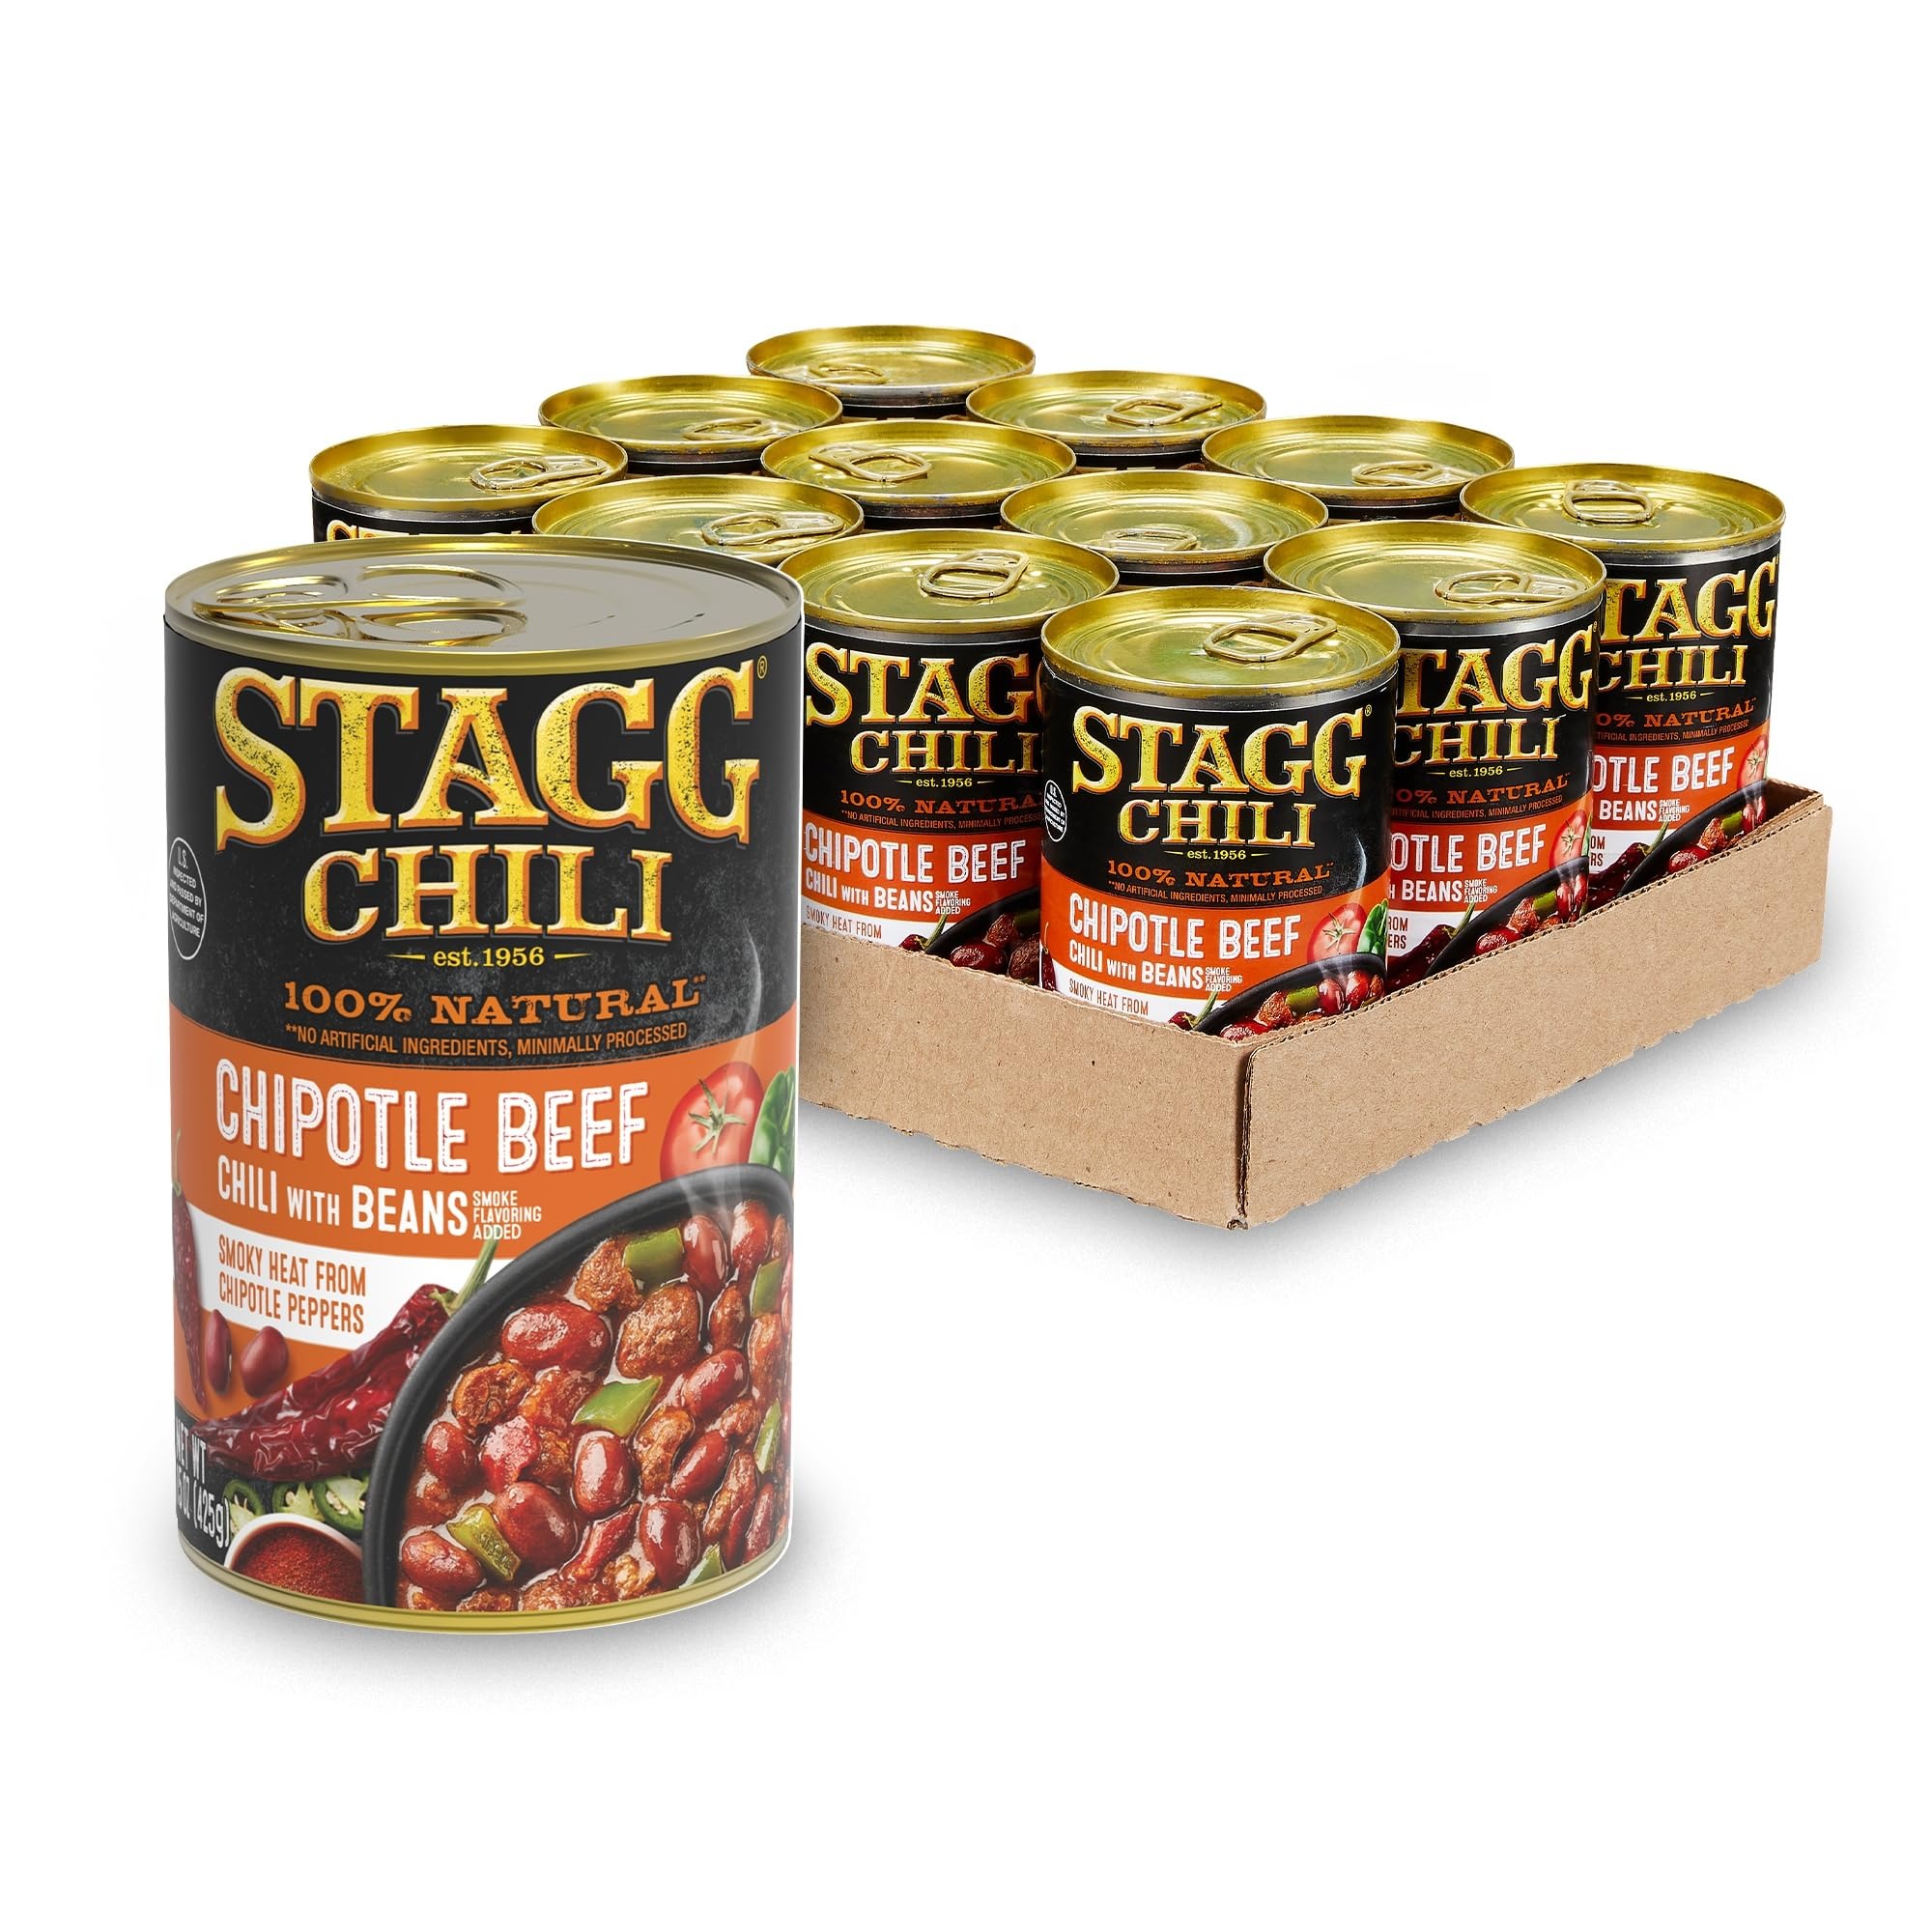
Item Name: STAGG Chipotle Beef Chili with Beans, 15oz, 12 Pack
Bullet Point 1: Includes one 15 ounce can of STAGG Chipotle Beef Chili with Beans
Bullet Point 2: Slowly simmered to bring out the rich flavors from our ingredients, this canned chili has a smoky heat from chipotle peppers and smoke flavoring for a taste your family will love
Bullet Point 3: Use STAGG Chipotle Beef Chili in a variety of recipes like loaded baked potatoes, nachos, or as a simple cracker dip
Bullet Point 4: Made with 15 grams of protein, STAGG chili is perfect for giving you the boost you need
Bullet Point 5: Try our other chili varieties like STAGG Classic Chili with Beans and STAGG DYNAMITE HOT Chili
Value: 12.0
Unit: Count

Price: 3.97